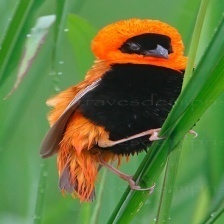
Species: NORTHERN RED BISHOP
Scientific name: EUPLECTES FRANCISCANUS